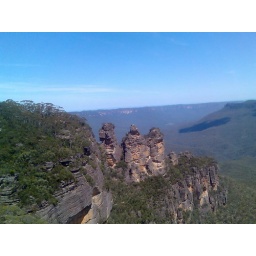
rock formation in the blue mountains